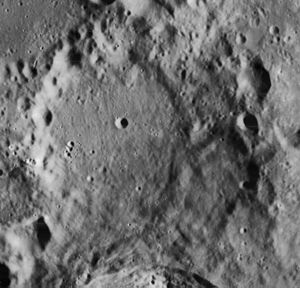
Blanchinus (månekrater)
Blanchinus er et nedslagskrater på Månen. Det befinder sig i det forrevne sydlige højland på Månens forside og er opkaldt efter den italienske astronom Giovanni Bianchini.